The Last Drop of Water

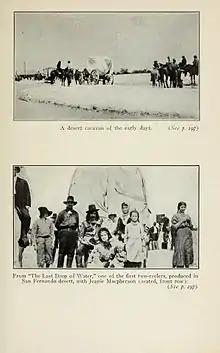
Personal photographs of the cast of "The Last Drop of Water" from Linda Arvidson, ex-wife of D.W. Griffith

Linda Arvidson wrote a memoir about her time with her husband D. W. Griffith after their separation, about her time working in the movie industry during the earliest years with him. Griffith was coming down from his enormous success of his 1911 film "Enoch Arden" and wanted to make a film because he "listened to the call of the desert". They went to California because other companies were setting up there and the Griffiths wanted to take advantage of California's offerings in the early beginning of Los Angeles. Their company was on salary at this time and went on to California with a few scripts to produce movies. Mrs. Griffith refers to the film in her own words as a "big epic of a pioneer romance". She goes on to describe how the camp to film the movie looked like a small town because of the expansive crew and extras working on set, the regulars of the film and the women extras were put up in a nearby hotel. They had to do a retake because there was static within the film. Mrs. Griffith goes on to praise the artistic direction of the film compared to the "salacious" others during their day.